Grande Sure

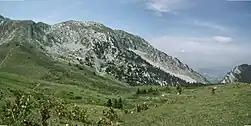
Northwards view from mountain pass.

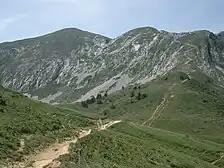
View of the mountain from mountain pass.

In the region, from where it is particularly visible, is shaped like a molar, leaning slightly to the east due to the inflection at the ends of its summit crest. Looking eastwards, its appearance is sharper. Its walls dominate high meadows covered by scree situated above the timberline between 1,500 and 1,600 meters of altitude. Several torrents flow down the mountain's western hillside: the stream of to the north, the stream of from which the waterfall springs, the also known as the stream of , and, to the south, the stream of also known as the stream of "."